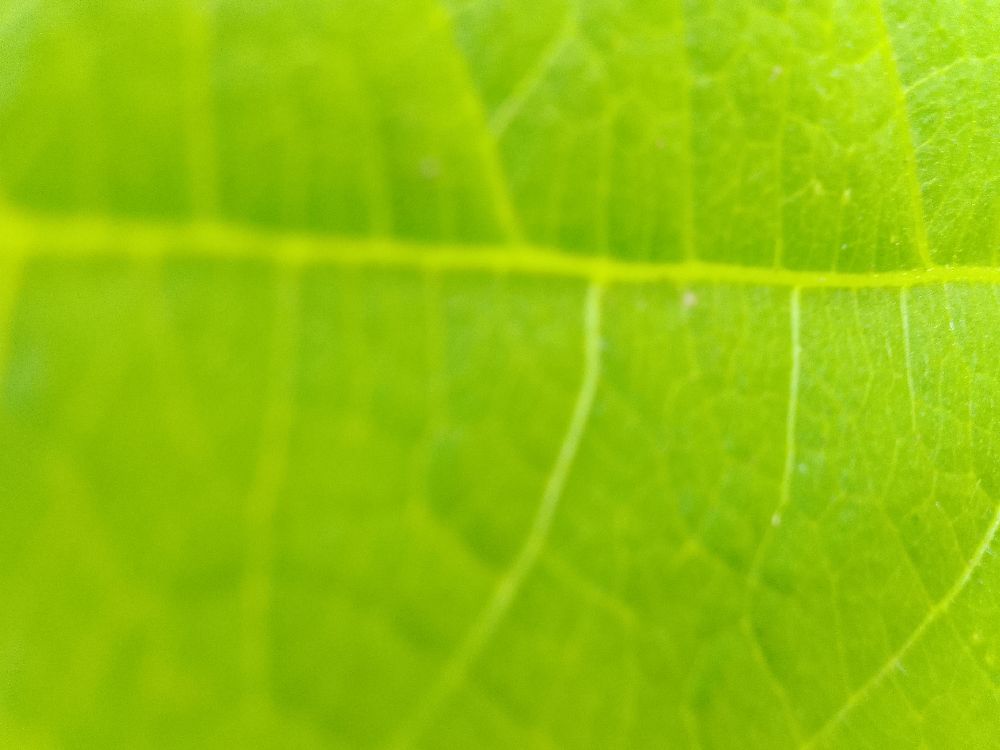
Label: healthy